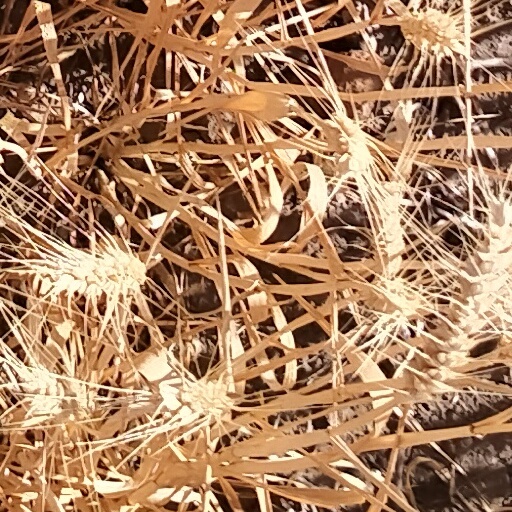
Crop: wheat